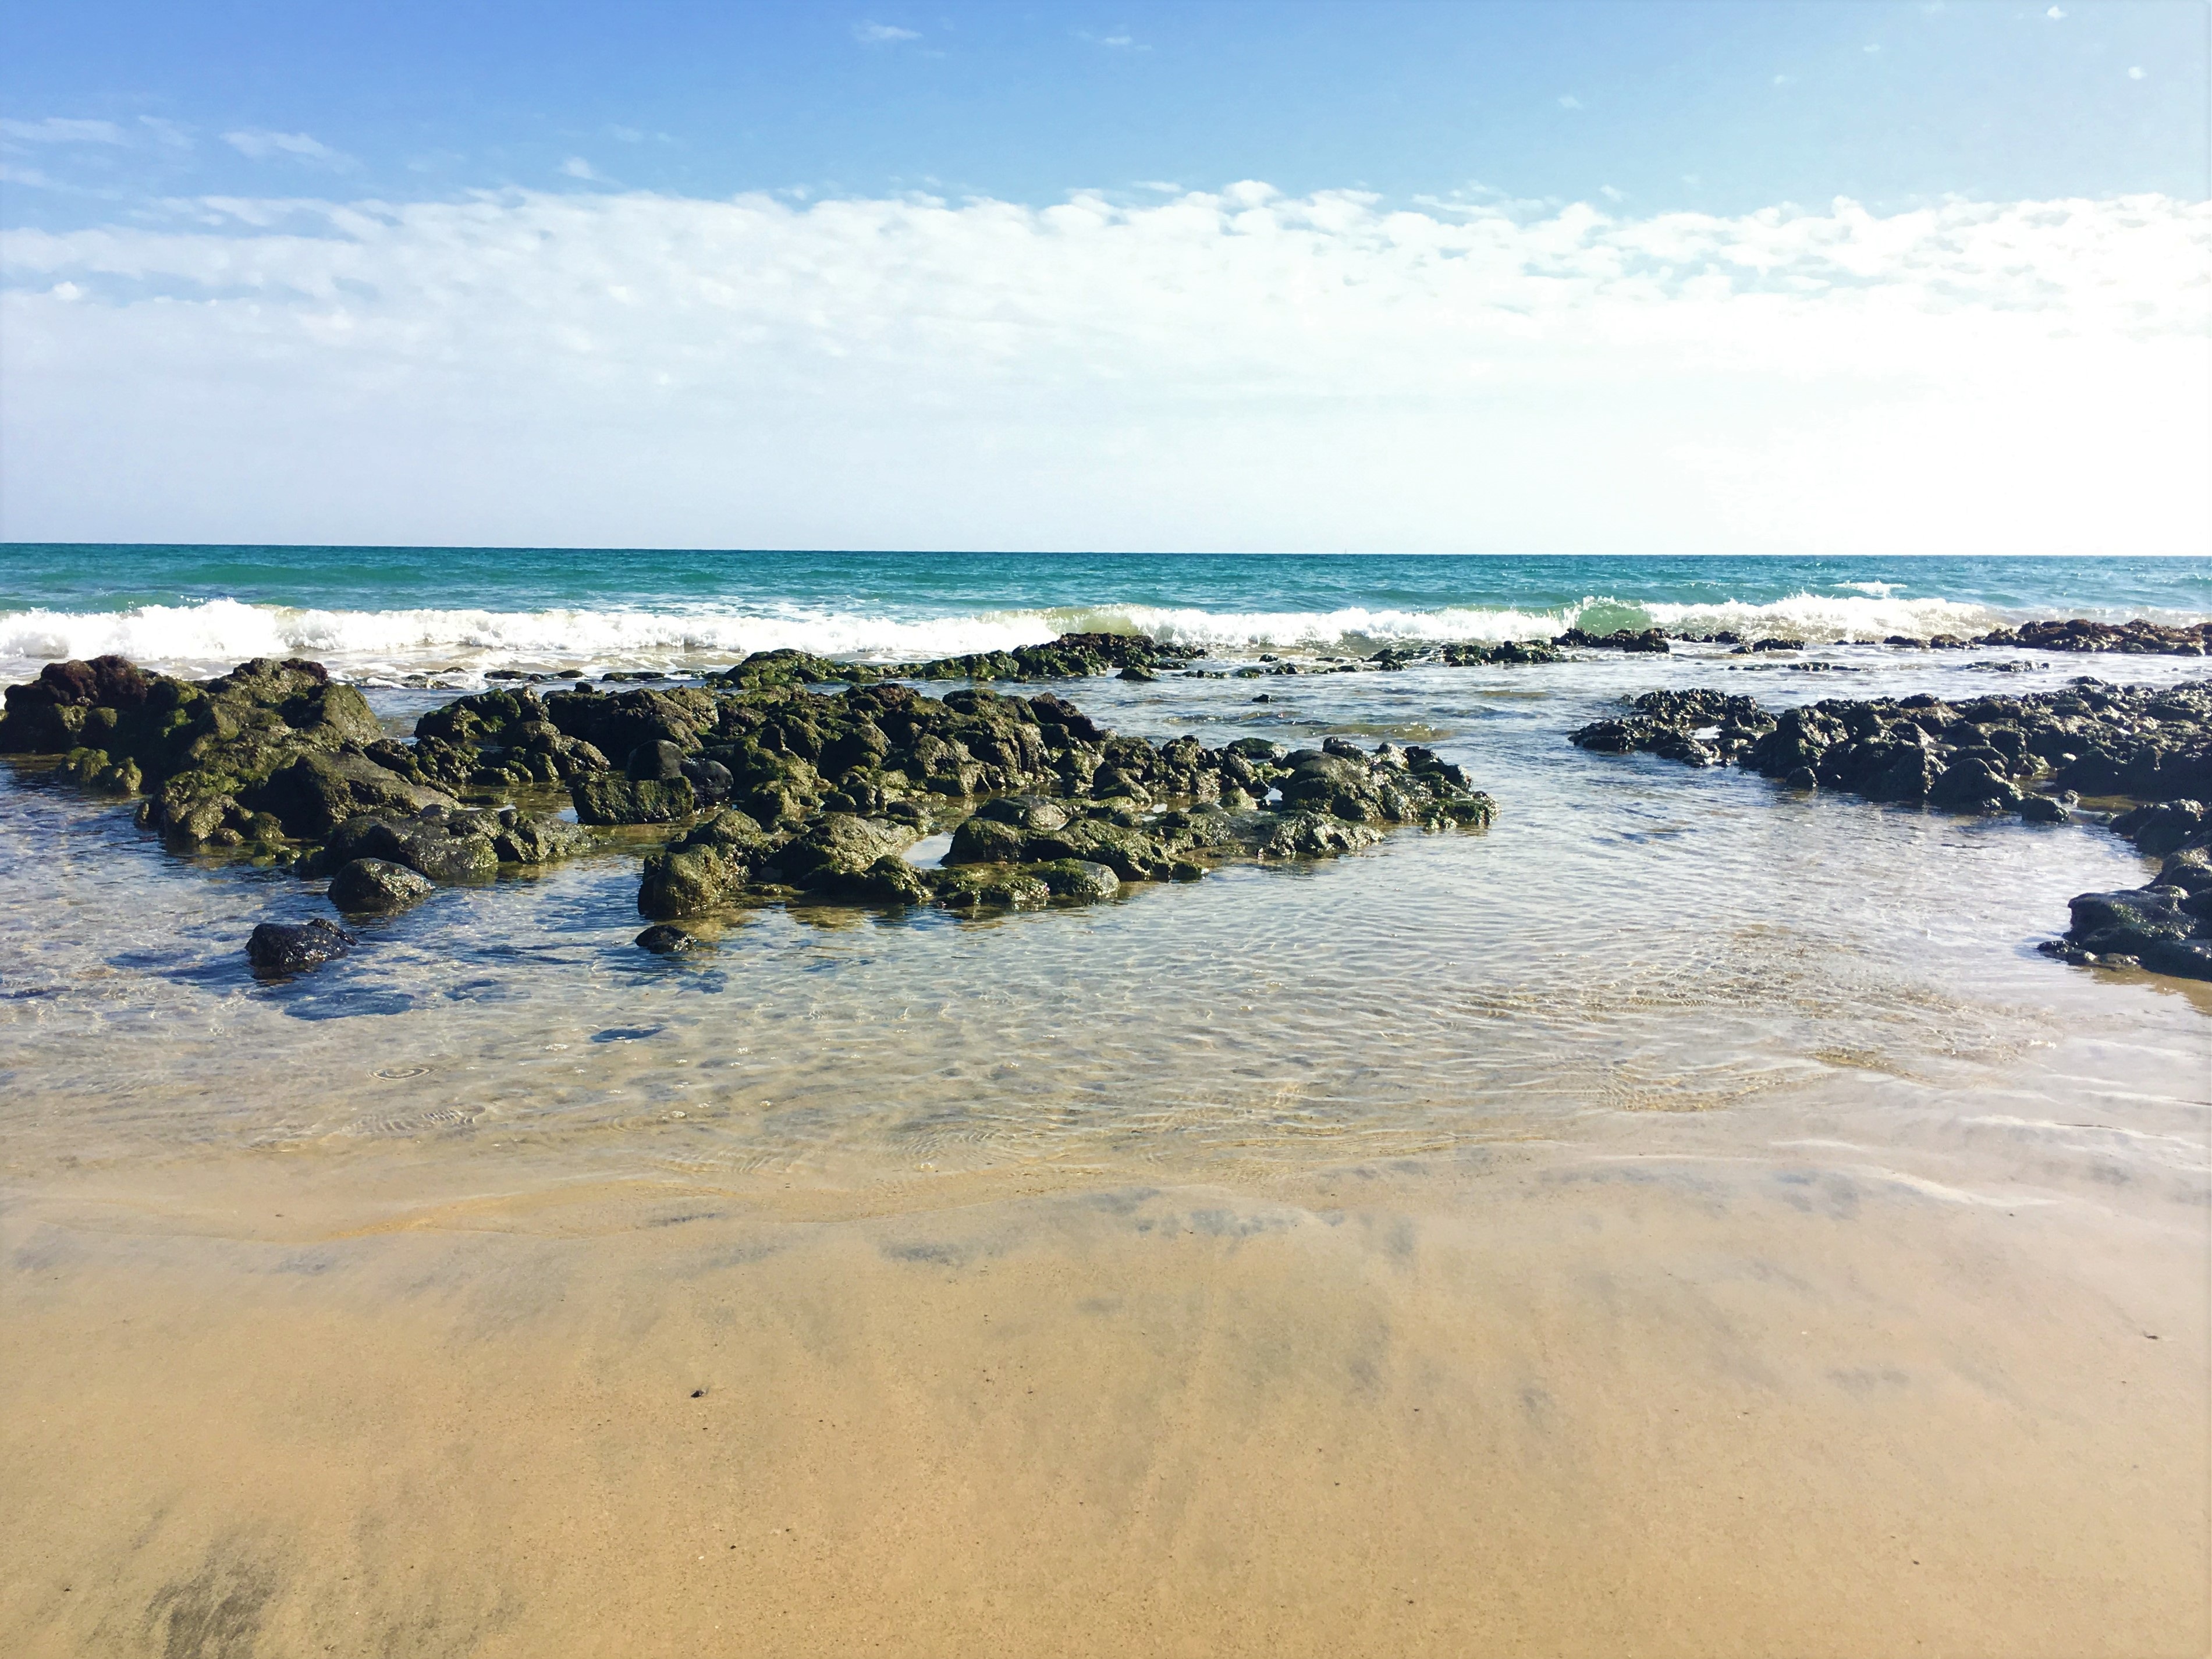
beach, landscape, sea, coast, water, sand, rock, ocean, horizon, cloud, sun, shore, wave, summer, vacation, travel, cove, tranquil, tropical, scenery, bay, blue, tourism, terrain, material, body of water, waves, spain, relaxation, translucent, hot, atlantic, habitat, islands, vacations, cape, destination, fuerteventura, canary, natural environment, wind wave, costa calma